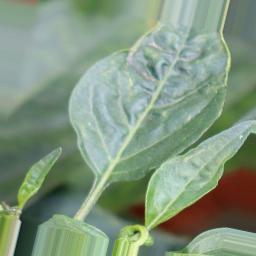
Label: mites_and_trips